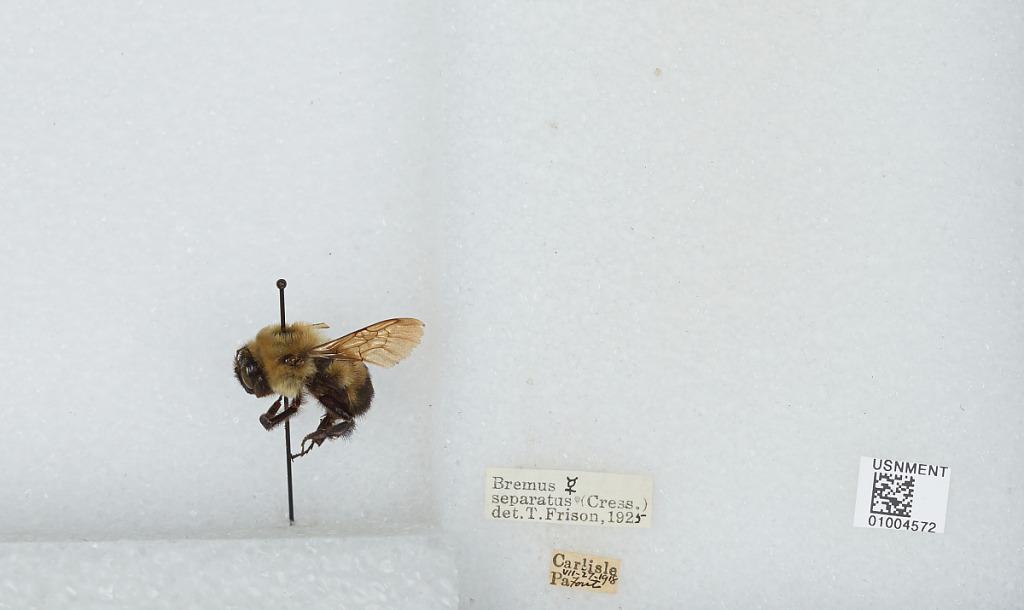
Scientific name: Bombus (Separatobombus) griseocollis (De Geer)
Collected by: R. Fouts
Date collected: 1918-7-27
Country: United States
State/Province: Pennsylvania
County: Cumberland
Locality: Carlisle
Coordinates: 40.2014, -77.1889
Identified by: Frison, T.